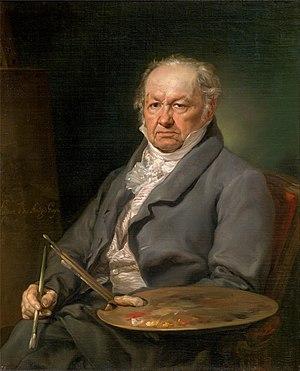
Cet article liste les personnalités liées à Bordeaux.
L’œuvre de Francisco De Goya commence approximativement en 1771 avec ses premières fresques pour la basilique du Pilar à Saragosse et termine en 1827 avec ses dernières toiles, dont la Laitière de Bordeaux. Durant ces années, le peintre produisit environ 700 peintures, 280 gravures et plusieurs milliers de dessins.
Vicente López y Portaña, né le 19 septembre 1772 à Valence et mort le 22 juillet 1850 à Madrid, est un peintre espagnol.